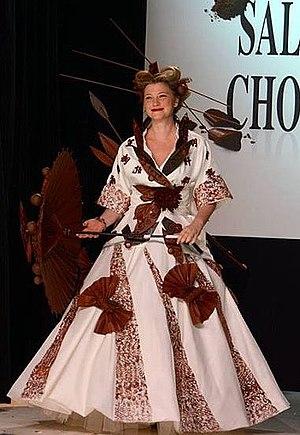
Cécile Bois au défilé de mode du salon du chocolat.
Cécile Bois, née le 26 décembre 1971 à Lormont, est une actrice française.